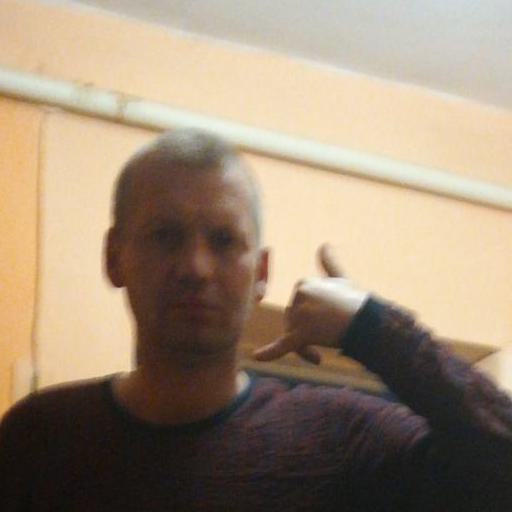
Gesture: call